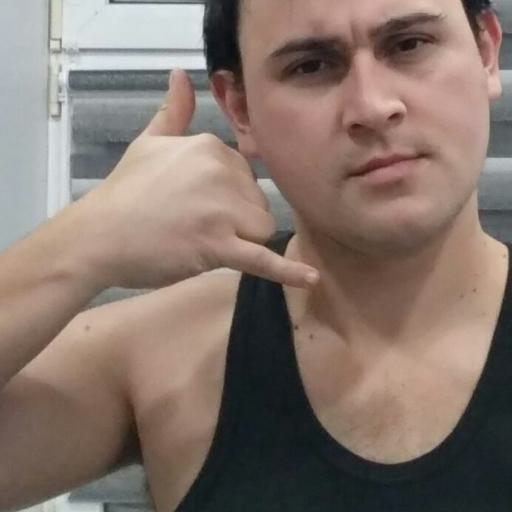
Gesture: call